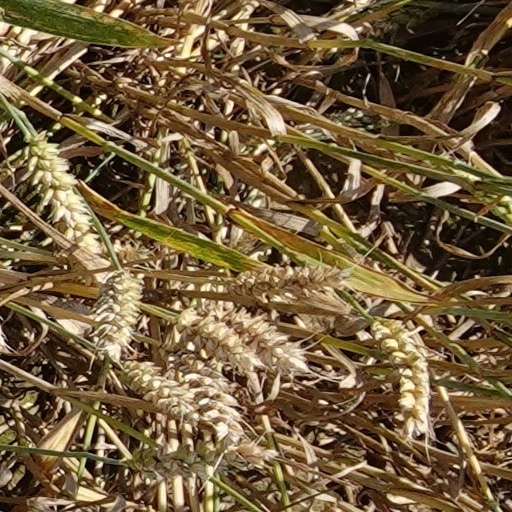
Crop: wheat